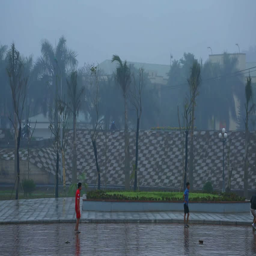
boys playing football under the rain